Fassifern, New South Wales

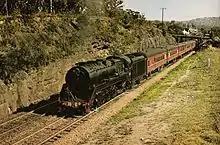
The air-conditioned Sydney-Newcastle Express train, "The Flyer", leaves Fassifern in 1967.

Fassifern is a suburb of the City of Lake Macquarie, Greater Newcastle in New South Wales, Australia, located west of Lake Macquarie.